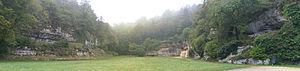
La vallée de la grotte des Combarelles, Les Eyzies de Tayac, Dordogne, France.
La grotte des Combarelles est une grotte ornée qui se trouve sur le territoire de la commune des Eyzies-de-Tayac en Dordogne. Avec plus de 600 figurations pariétales, majoritairement gravées, cette grotte est considérée comme un site majeur de la culture magdalénienne.
Ce tableau présente la liste de tous les monuments historiques classés ou inscrits sur la commune des Eyzies-de-Tayac-Sireuil, Dordogne, en France.